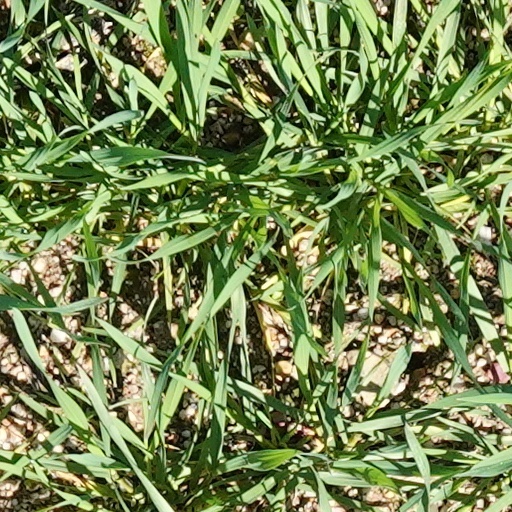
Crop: wheat